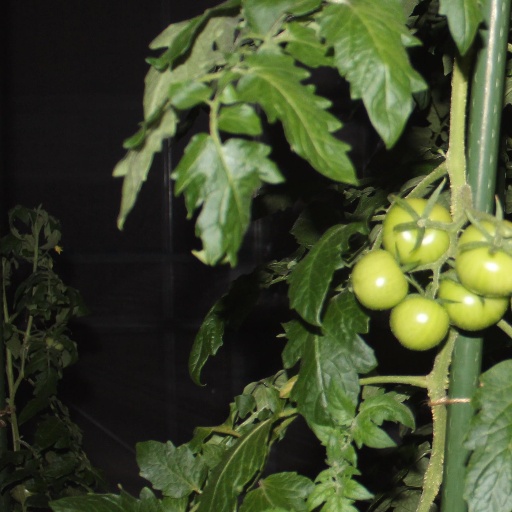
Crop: tomato